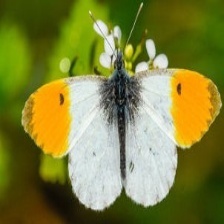
Species: ORANGE TIP
Butterfly family (ImageNet category): cabbage_butterfly